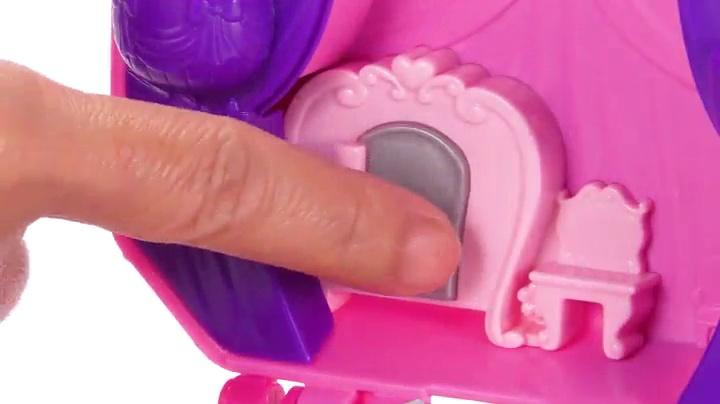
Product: Polly Pocket Tiny Twirlin' Music Box
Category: Toys & Games | Dolls & Accessories | Playsets
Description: Great Condition.
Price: $13.99
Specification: ProductDimensions:2.8x12x8inches|ItemWeight:7ounces|ShippingWeight:8.5ounces(Viewshippingratesandpolicies)|ASIN:B079KCKN25|Itemmodelnumber:GCJ88|Manufacturerrecommendedage:4-8years